Conventional Prompt Strike

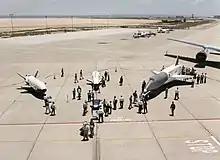
The Orbital Test Vehicles (OTV-1 and OTV-2) are on the left, and the X-34 is on the right. Mission: "demonstrate a reliable, reusable, unmanned space test platform for the United States Air Force." Possible applications: to serve as part of a reconnaissance program, a space bomber, or even a military satellite delivery system.

The George W. Bush administration considered developing a hypersonic conventional weapon for a CPS role in the 2000s, in the form of DARPA's Falcon Project. A conventionally-armed modification of the Trident SLBM was also proposed as a CPS candidate in 2006. The Bush administration ultimately rejected the idea of a CPS system because of fears that a submarine-launched ballistic missile would trigger the Russian nuclear-launch warning system, potentially provoking a nuclear war. However, the Obama administration continued development of the system later in the decade. In April 2010, Marine Corps General James Cartwright explained the system's rationale, stating that "Today, unless you want to go nuclear, [the conventional military response time is] measured in days, maybe weeks".